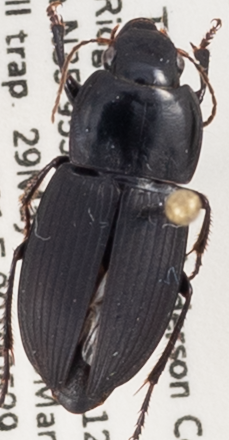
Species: Anisodactylus furvus
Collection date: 2019-05-29
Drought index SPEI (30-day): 0.32
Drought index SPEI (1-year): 2.09
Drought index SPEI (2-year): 2.09